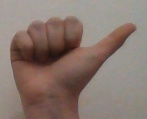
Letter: dhad